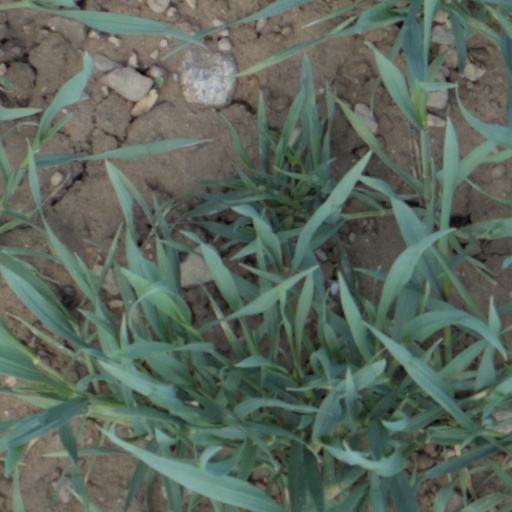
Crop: wheat